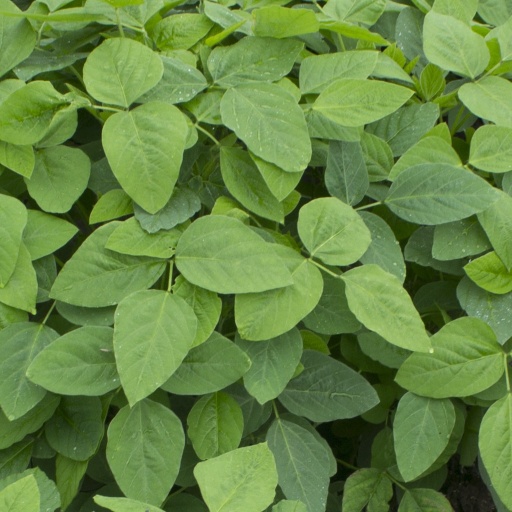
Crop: soybean